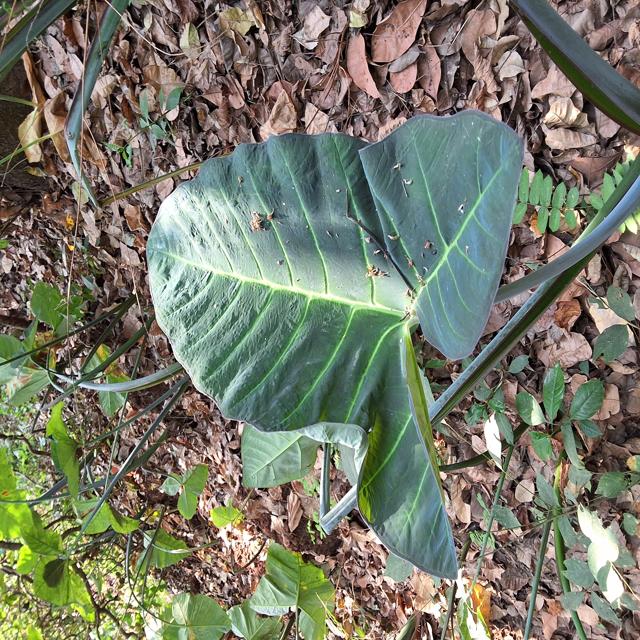
Label: Healthy